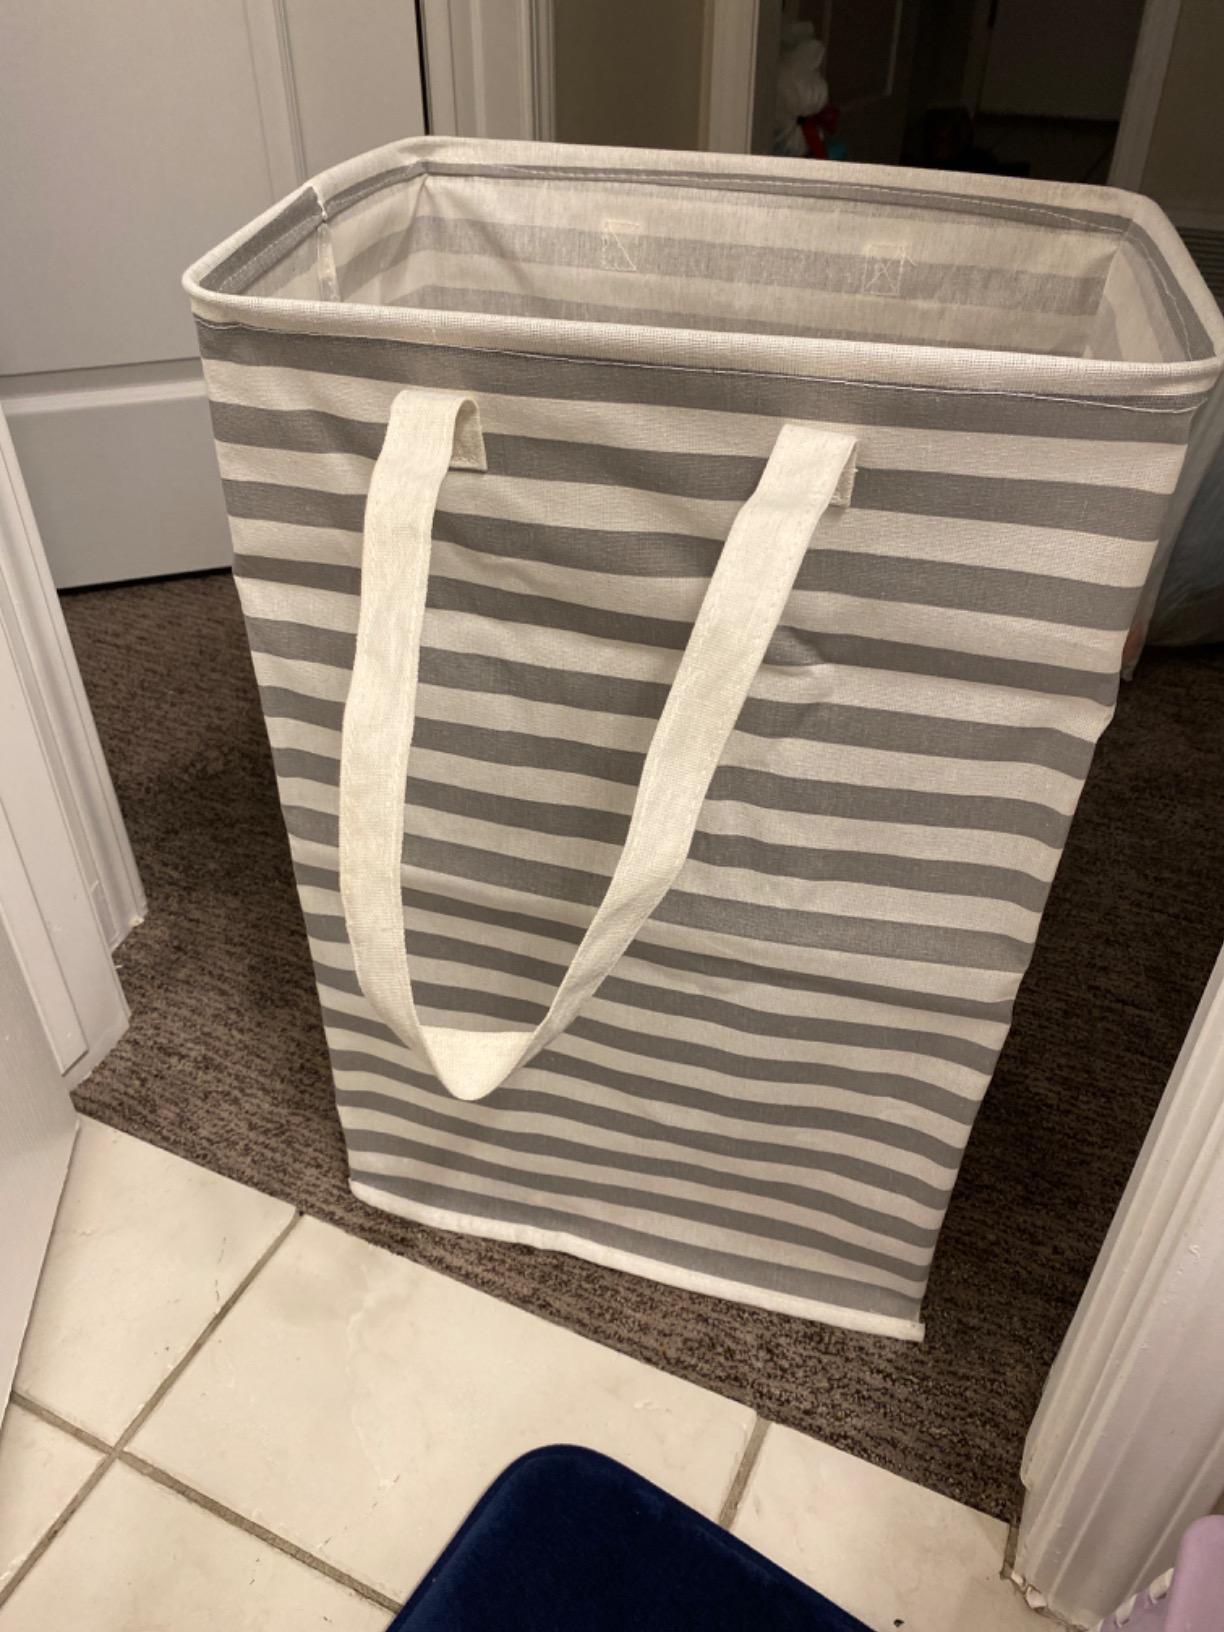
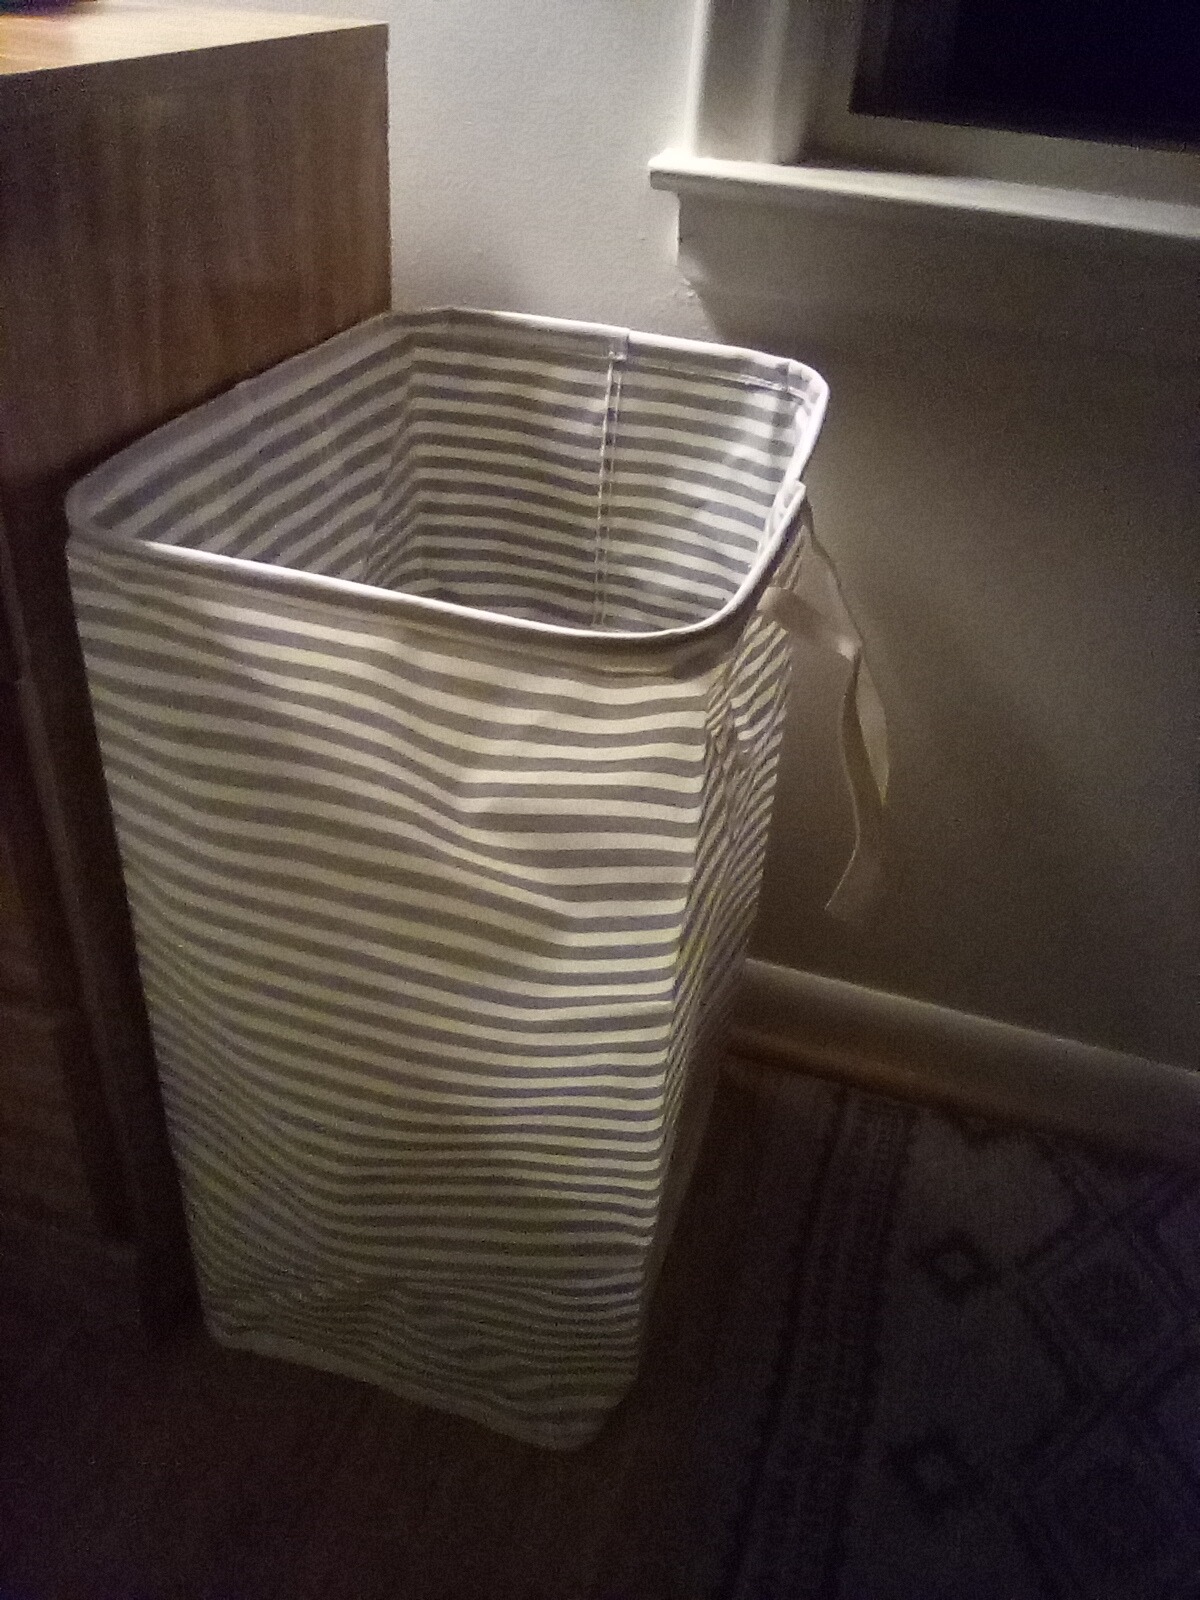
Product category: items_hamper
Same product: no